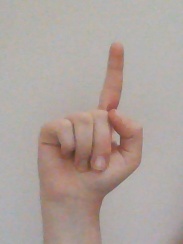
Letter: bb